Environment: real
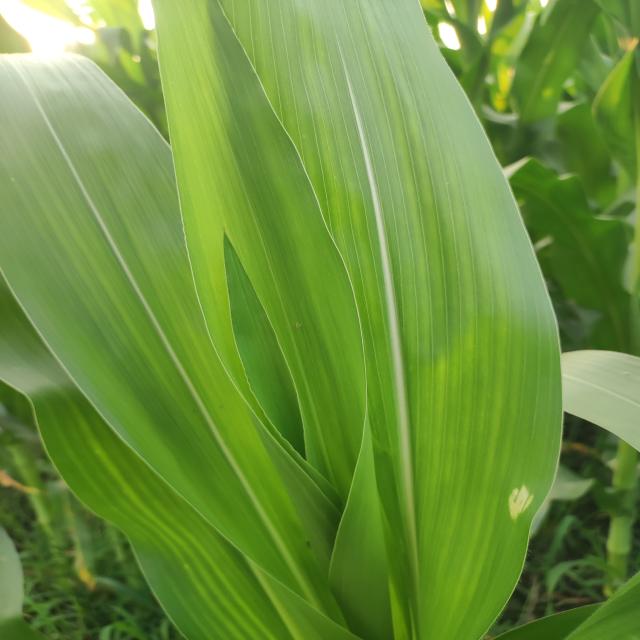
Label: northern_corn_leaf_blight